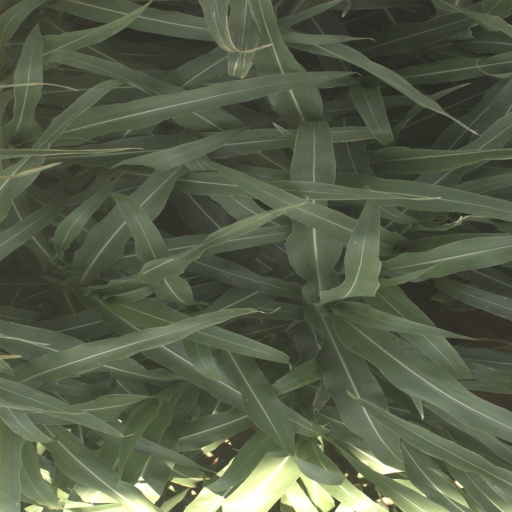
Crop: sorghum